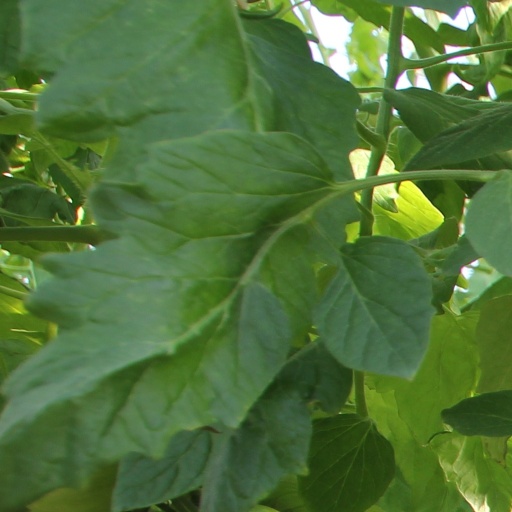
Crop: tomato